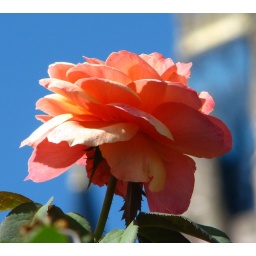
Seen in the plaza rose garden to the right of cinderella's castle